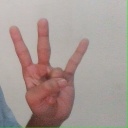
अक्षर: क्ष